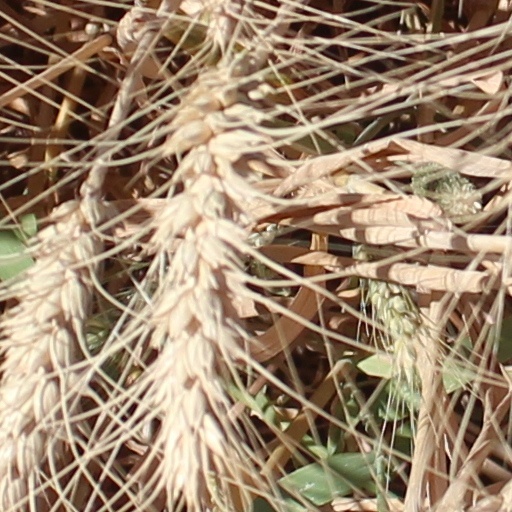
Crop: wheat